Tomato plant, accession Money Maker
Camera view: bottom (45 deg); turntable rotation: 120 degrees
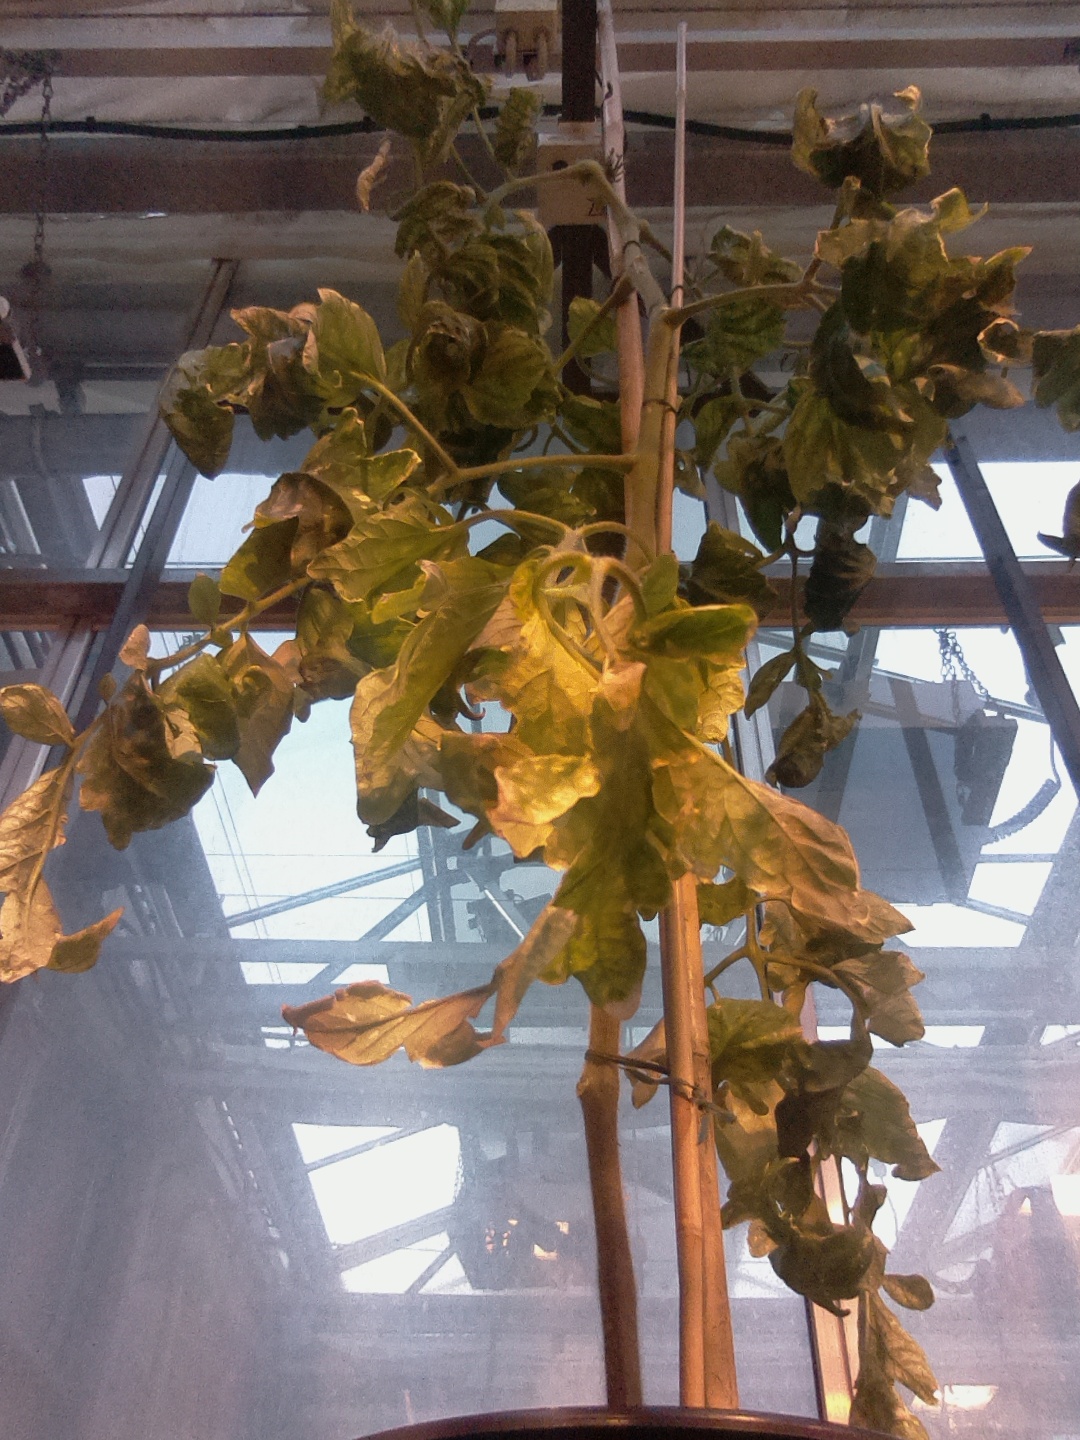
BBCH growth stage 29: 90%-100% Side shoots formed